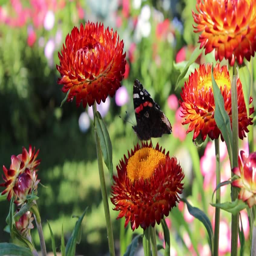
flowers bloom in the garden